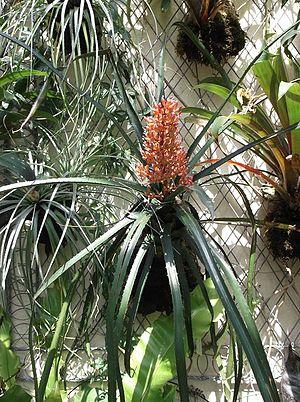
Spécimen de Aechmea polyantha cultivé aux jardins botaniques royaux de Kew, à Londres, Royaume-Uni.
Aechmea polyantha est une espèce de plantes de la famille des Bromeliaceae, endémique du Brésil.